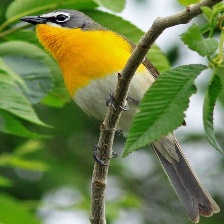
Species: YELLOW BREASTED CHAT
Scientific name: ICTERIA VIRENS